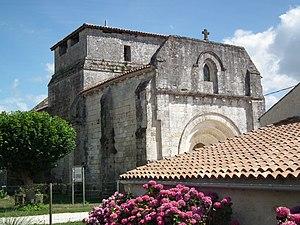
Eglise Saint-Pierre de Machennes, commune de Mazerolles
Cet article recense une partie des monuments historiques de la Charente-Maritime, en France.
Les églises de la Charente-Maritime présentent une grande diversité, d'une commune à une autre, et se distinguent par des styles et des périodes de construction différentes. De nombreux édifices témoignent cependant de l'épanouissement, aux XIᵉ et XIIᵉ siècles d'une forme d'art roman spécifique, appelée art roman saintongeais, caractérisée par une simplicité des formes et un décor sculpté, souvent très riche.
Mazerolles est une commune du sud-ouest de la France située dans le département de la Charente-Maritime.